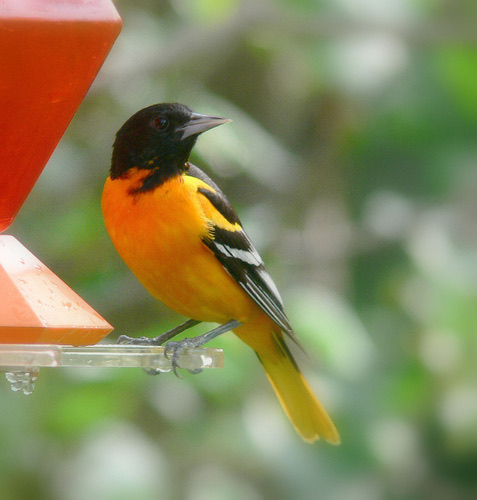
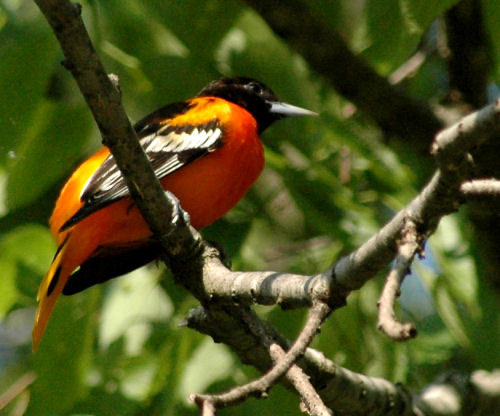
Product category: misc
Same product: yes